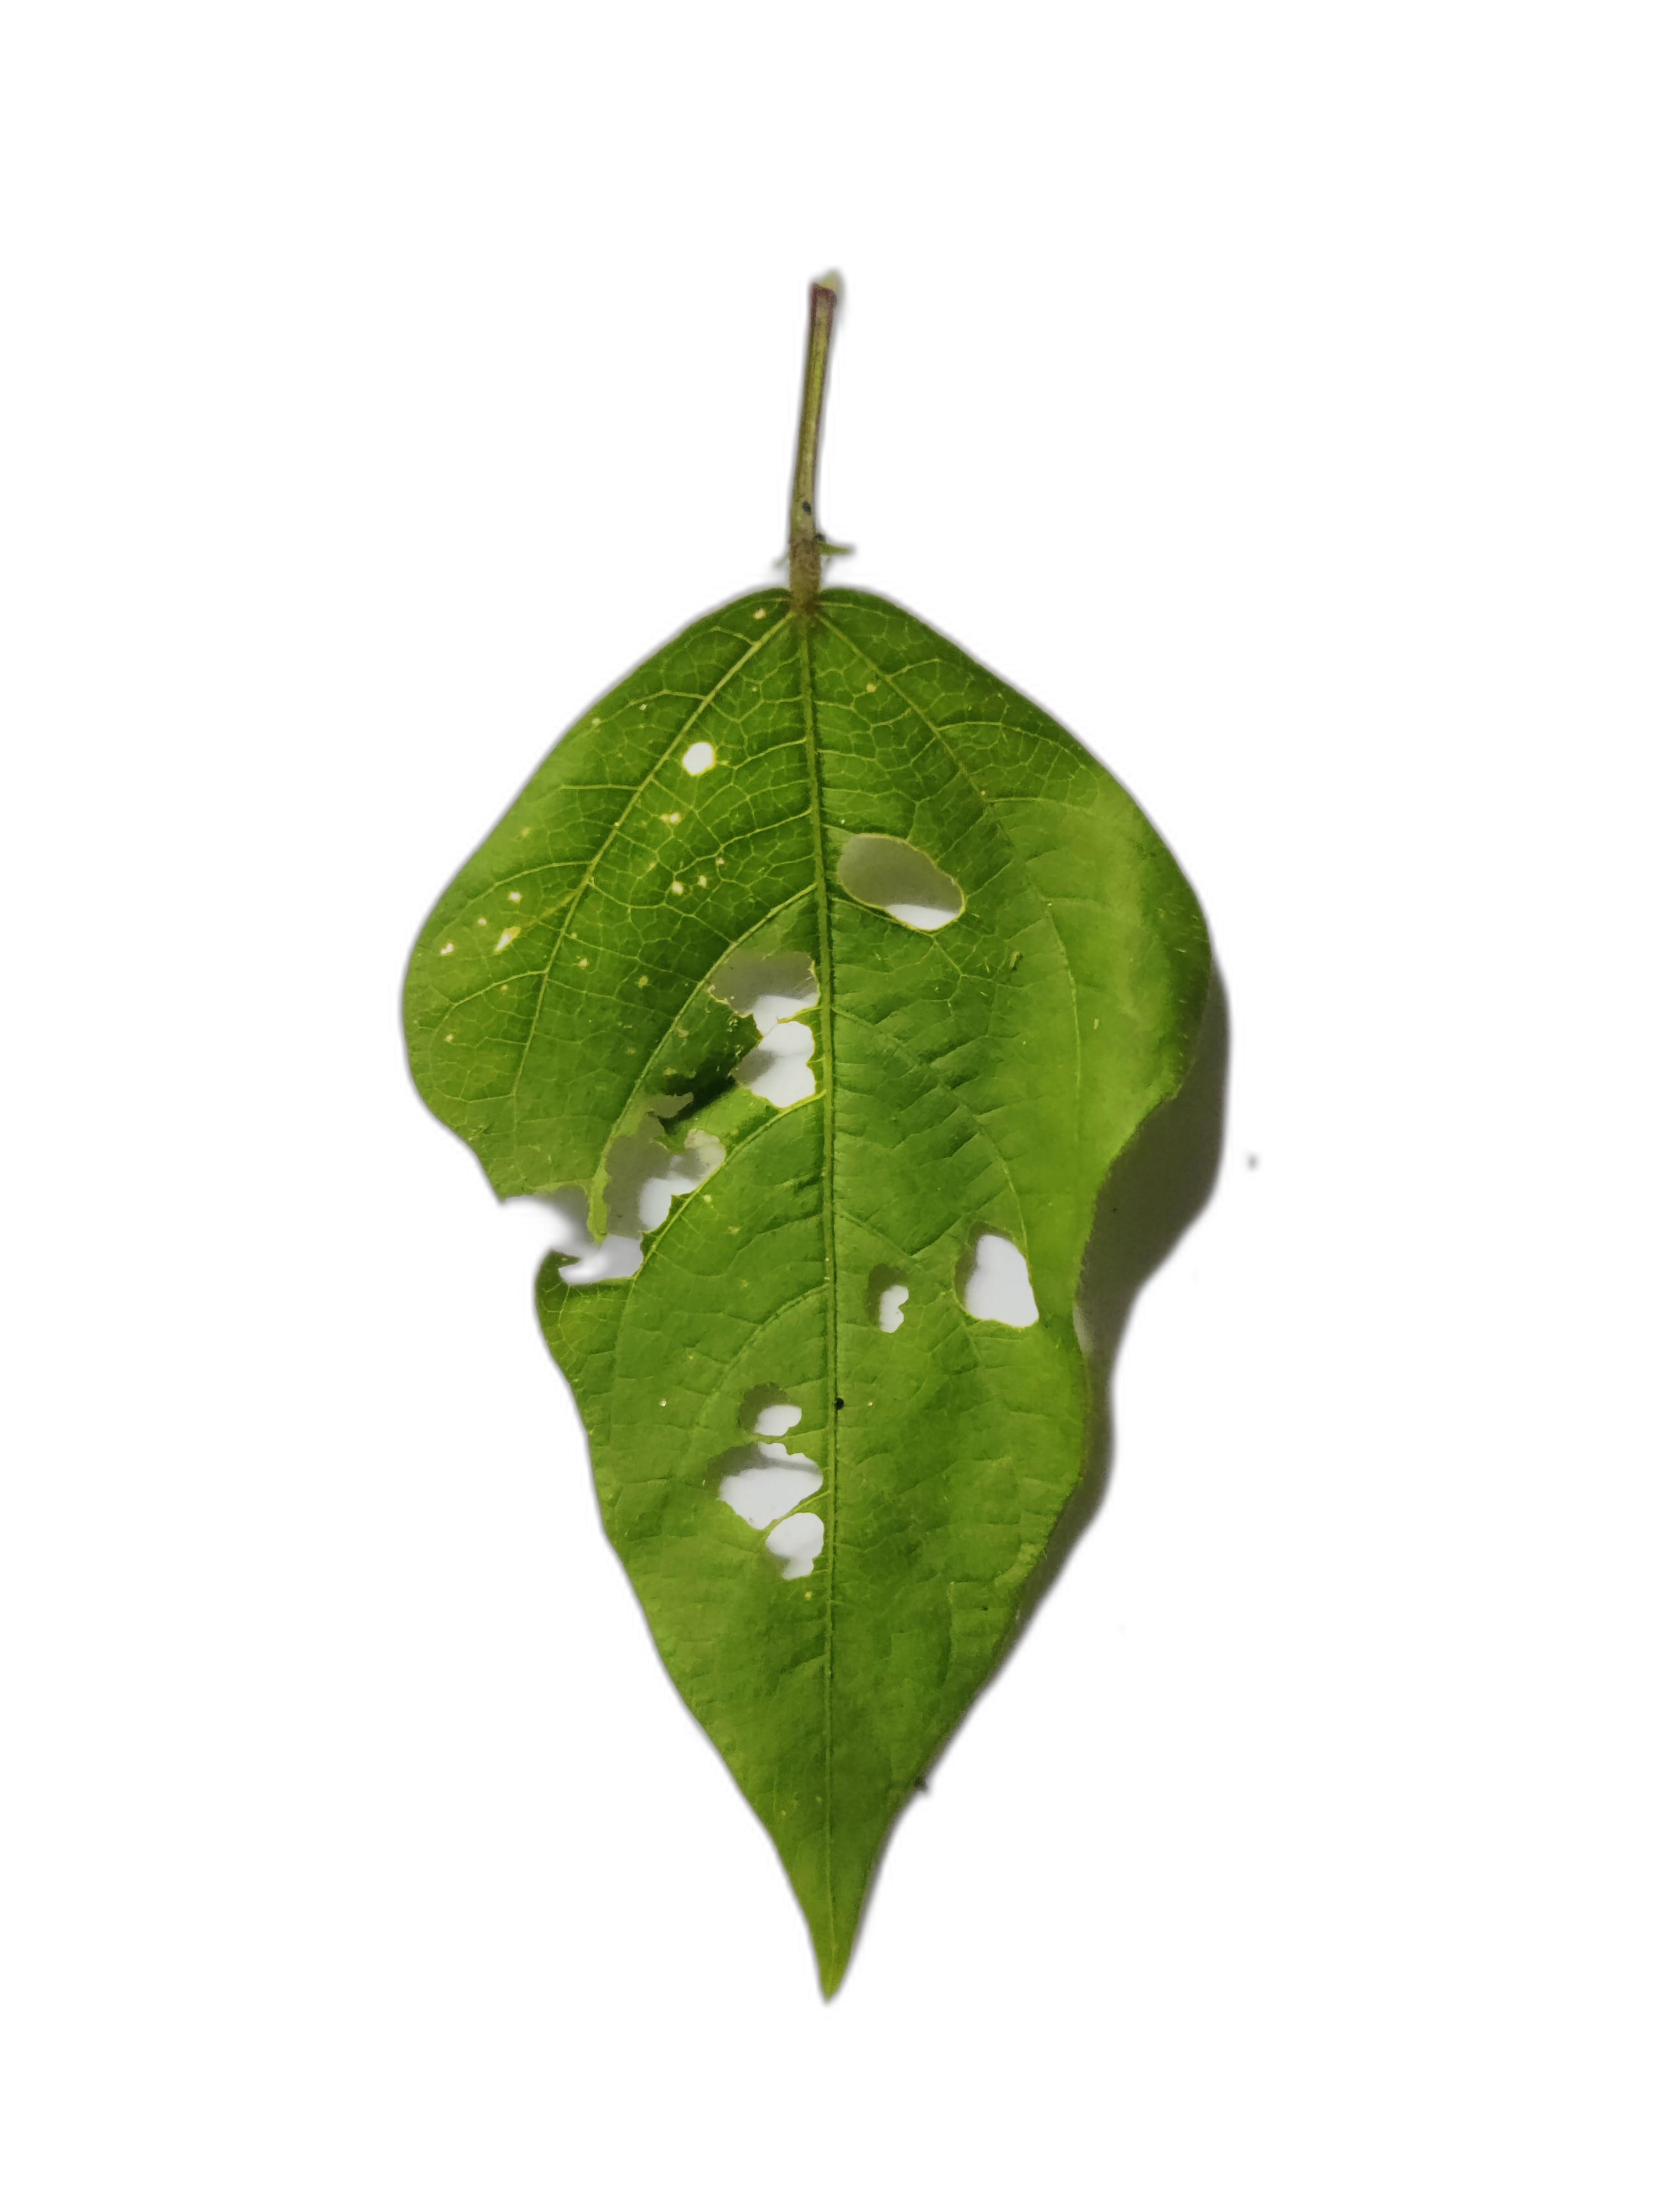
Label: Insect